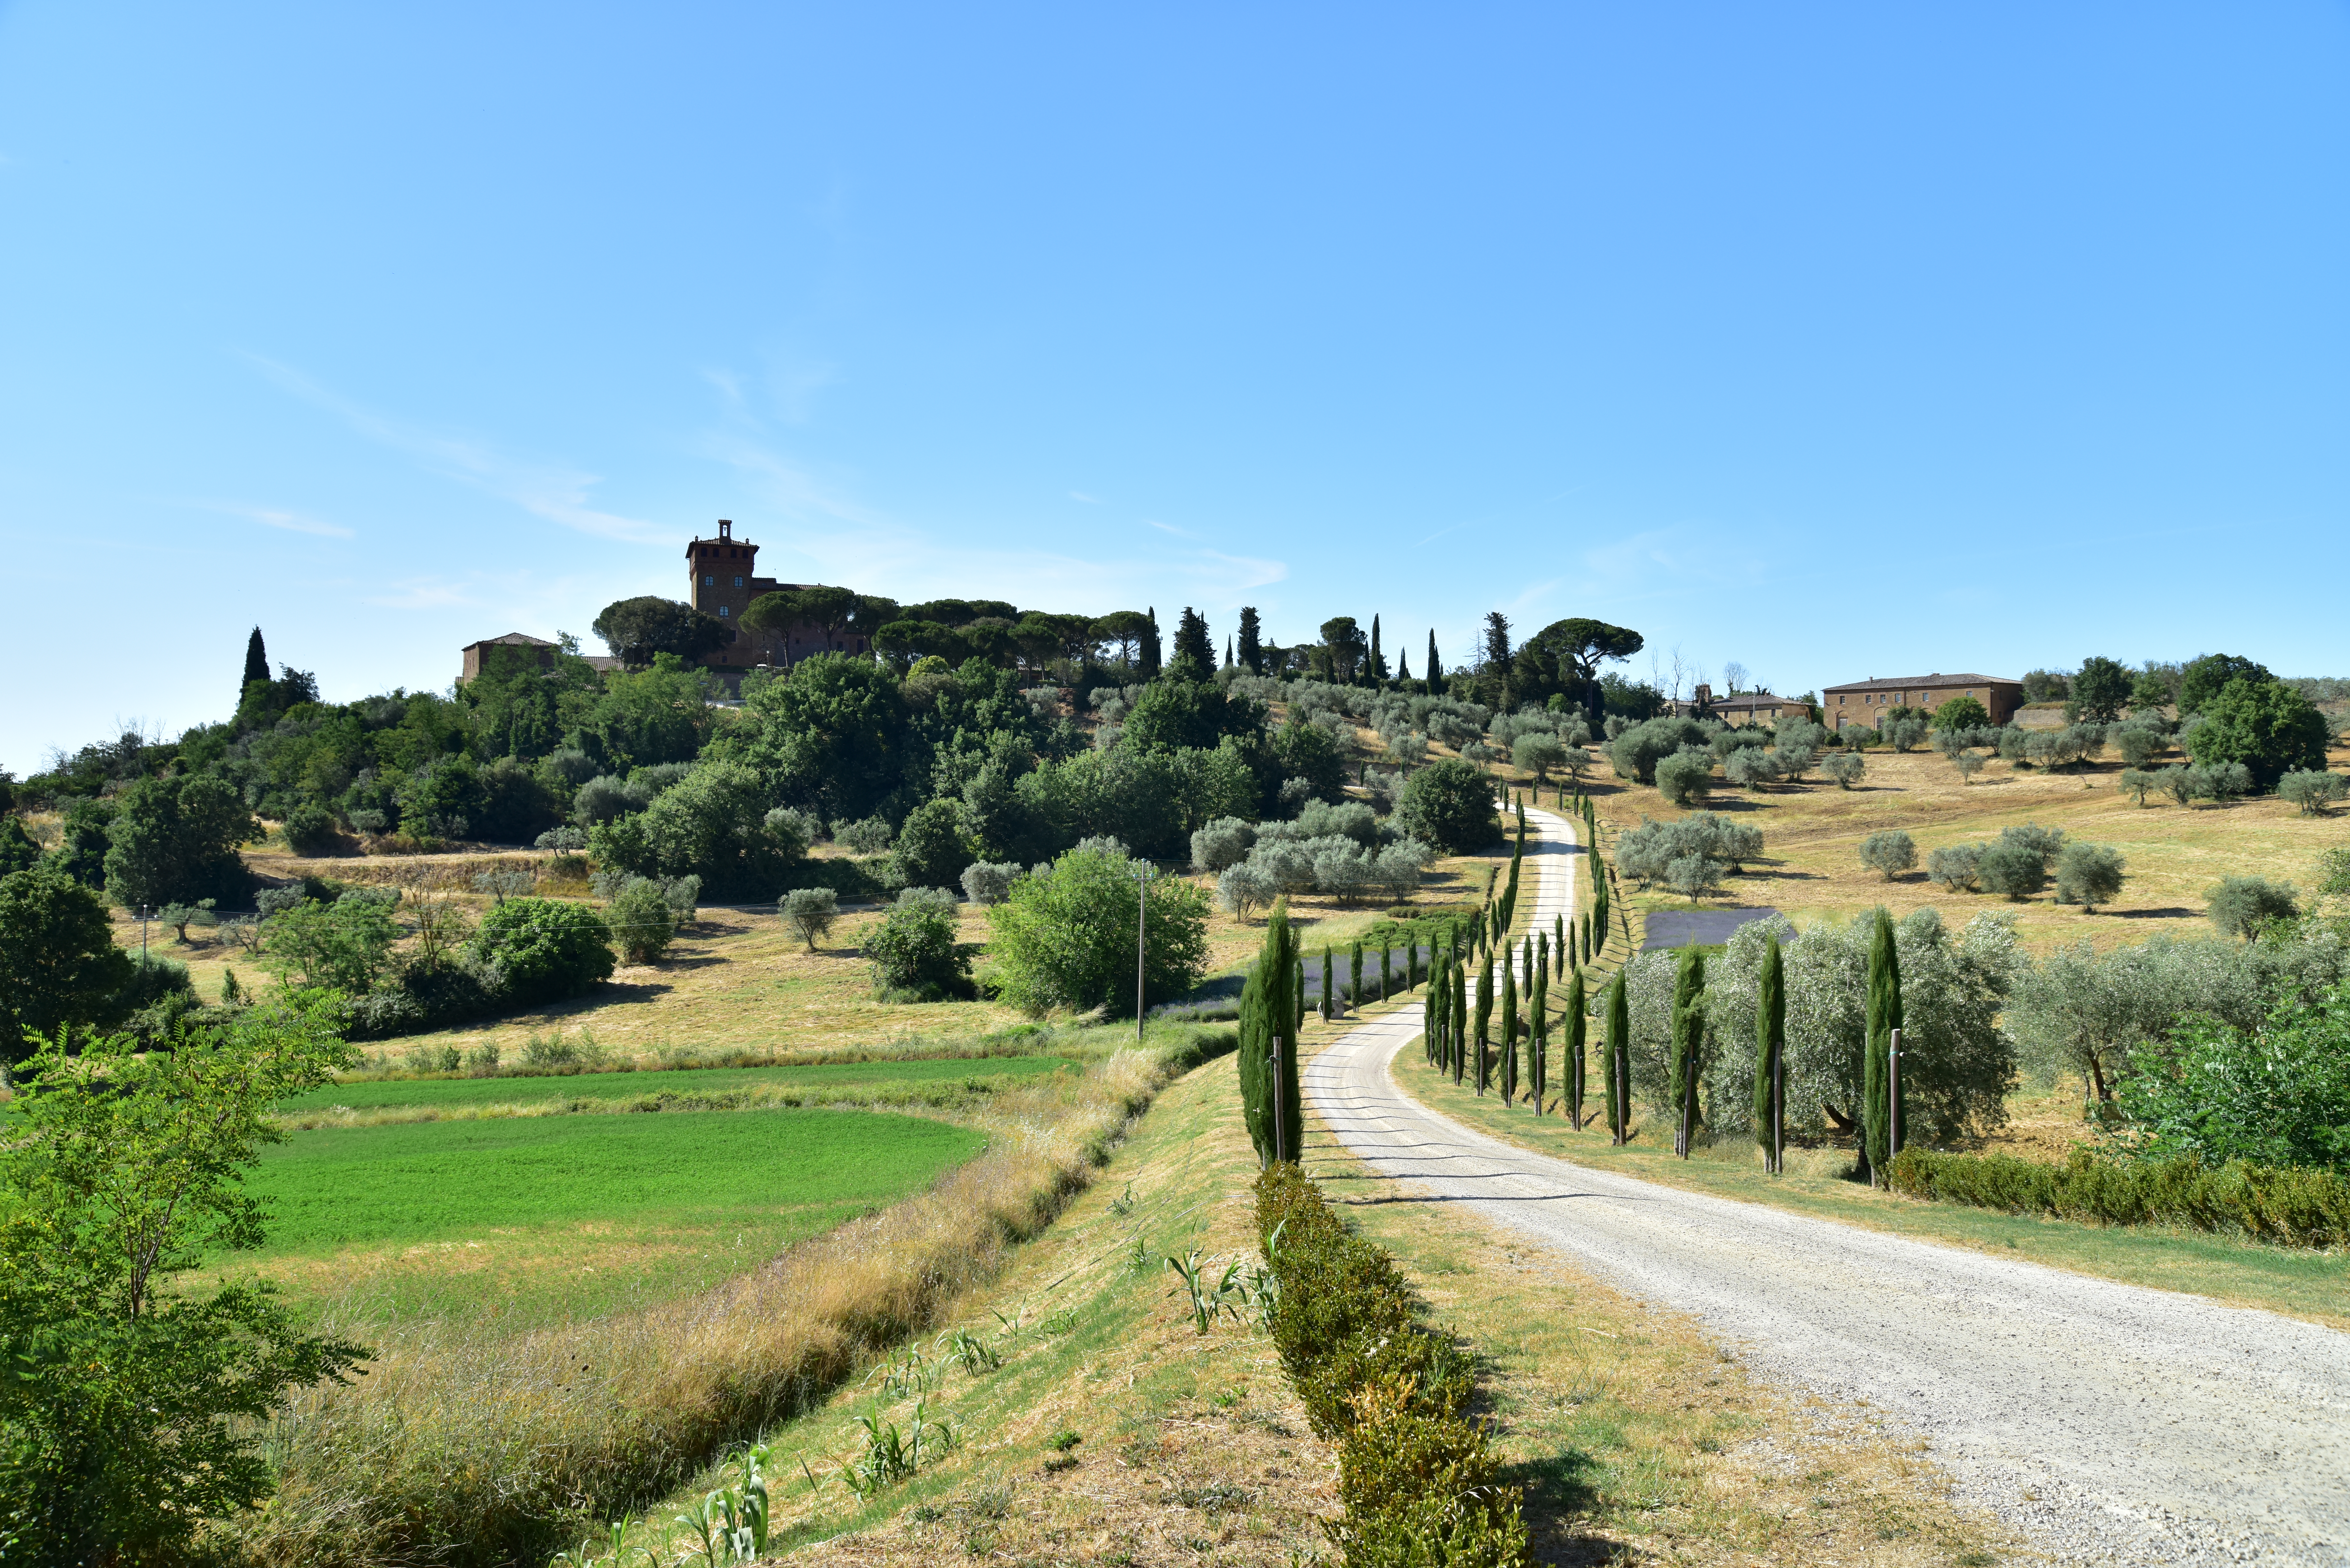
italien, sky, plant, tree, natural landscape, highland, land lot, cloud, grass, plain, grassland, rural area, landscape, agriculture, horizon, hill, prairie, shrub, field, road, pasture, road surface, dirt road, ancient history, archaeological site, soil, history, landscaping, shrubland, plantation, path, trail, village, chaparral, rock, steppe, ranch, historic site, farm, city